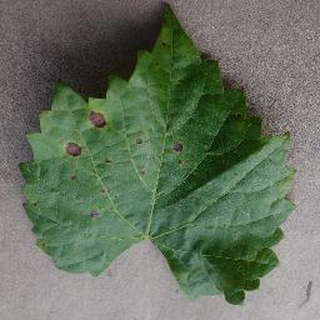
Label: grape_black_rot